Lee Wallace

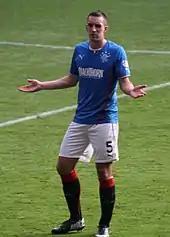
Wallace playing for Rangers in 2013

Following the liquidation of The Rangers Football Club plc, Wallace opted to transfer his contract to the new company. At the beginning of the 2012–13 season Wallace was appointed vice-captain. On 14 September 2012, Wallace signed a new five-year contract with Rangers. Wallace was sent off during a game against Annan on 18 December 2012, conceding a penalty which was saved by Rangers goalkeeper Neil Alexander. This red card was rescinded on appeal. Wallace started the first game of the 2013–14 season in a 4–0 win over Albion Rovers in the Scottish Challenge Cup. Wallace played in the first league game of the season in a 4–1 win over Brechin City at Ibrox.